DMZ Campaign (1969–1971)

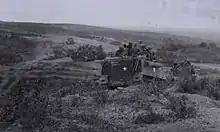
APCs of "C" Company 1st Battalion, 61st Infantry Regiment, 5 April 1970

On 5 April at 04:00 a unit of the 1st Brigade in a night defensive position northwest of Cam Lo was attacked by a PAVN platoon. The unit returned fire supported by helicopter gunships and an AC-119 gunship. The PAVN withdrew at 09:00, leaving four dead; U.S. losses were two killed and one M551 and two M113s destroyed. On 6 April at 04:50 a cavalry unit of the 1st Brigade in a night defensive position northwest of Cam Lo was attacked by fire. The unit returned fire and the PAVN withdrew at 06:30, leaving 16 dead and one captured and three individual and five crew-served weapons; U.S. losses were one killed.